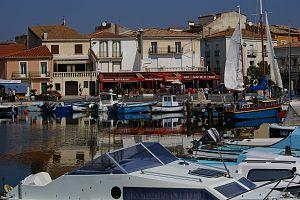
Port de Mèze (Hérault).